Bohostice

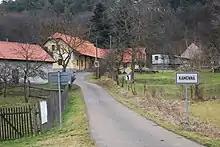
The village of Kamenná

On the Chlumec hill is a Jewish cemetery. It is a well-preserved small village cemetery with valuable, mostly Neoclassical gravestones and several remarkable younger stelae of the traditional type from the mid-19th century.